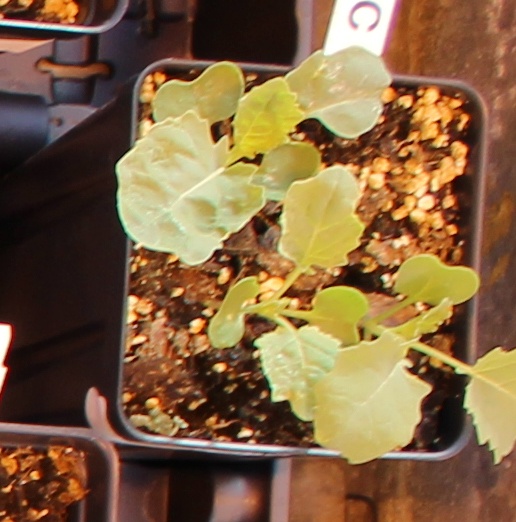
Label: Canola